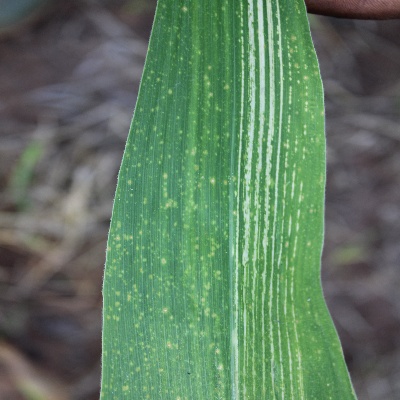
Crop: Maize
Condition: streak virus